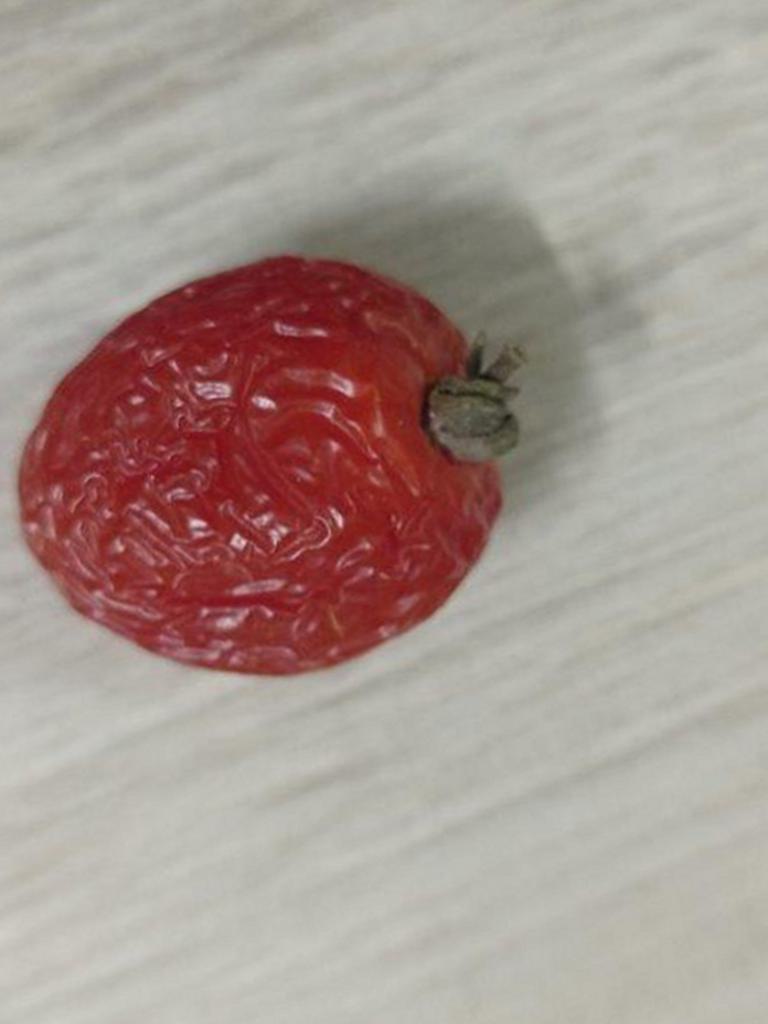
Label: Rotten